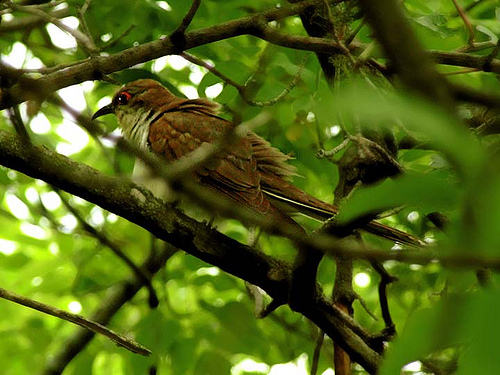
medium bird, mostly brown, white breast and chin, orange eyes, black bil.
this long-billed bird has multi-colored brown wingbars; the secondaries are brown as well, with red, black and white eyes.
this bird has a brown upper side and white underside, with red eye rings, and a sharp hooked bill.
a medium sized bird with brown wings, and a bill that curves downwards
this bird has a brown overall body color with it's throat in white.
the brown bird has a white breast and belly, the bill is black and brown and white color wingbars
this particular bird has a belly that is brown and white
this brown-feathered bird has long wings and white feathers on its chest.
this brown bird has red eyes and a long black beak.
this bird has a bright red eyering and brown feathers on it's wings.
Species: Black Billed Cuckoo